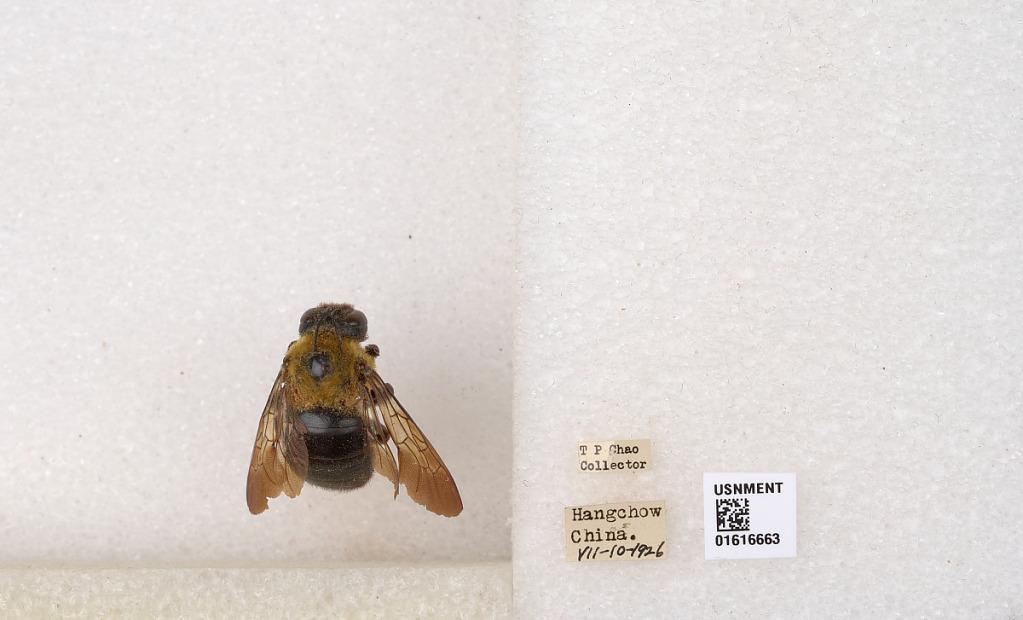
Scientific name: Xylocopa (Alloxylocopa) appendiculata appendiculata Smith
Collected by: T. Chao
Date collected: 1926-7-10
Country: China
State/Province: Zhejiang
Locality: Hangchow
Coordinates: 30.2614, 120.172